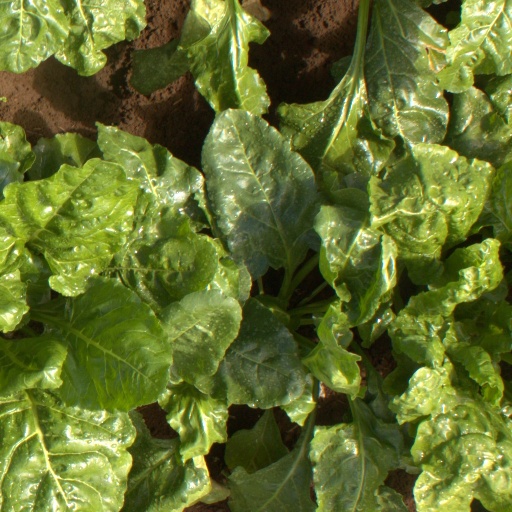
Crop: sugar beet